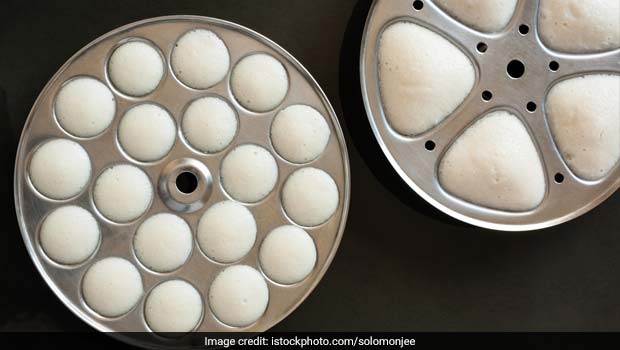
Dish: idli